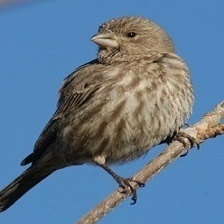
Species: HOUSE FINCH
Scientific name: HAEMORHOUS MEXICANUS
ImageNet parent category: house_finch